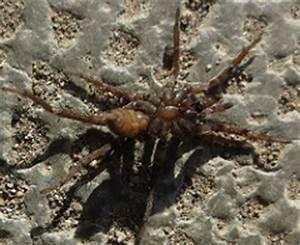
spider